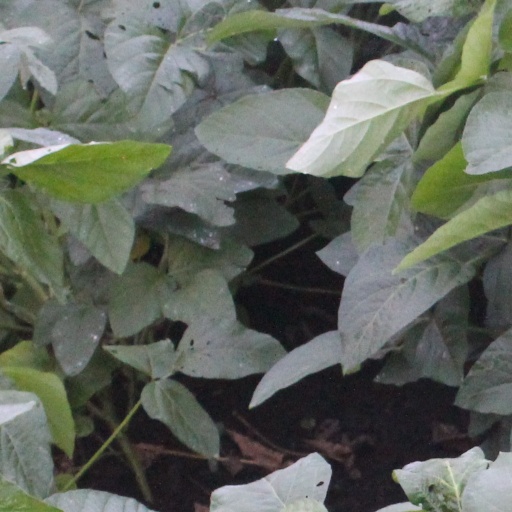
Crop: soybean